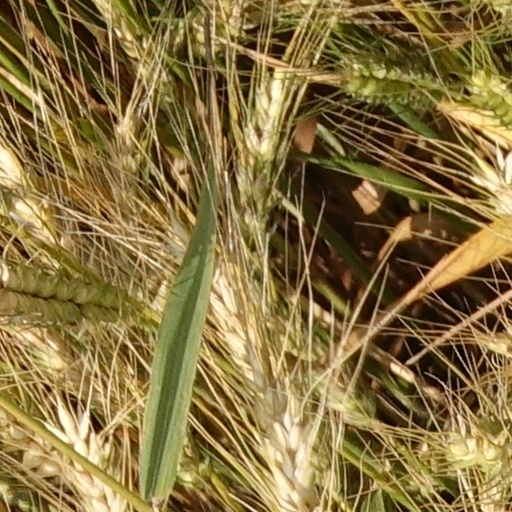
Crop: wheat